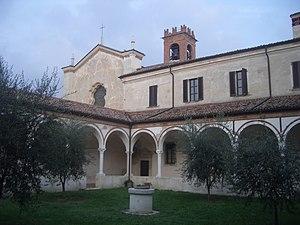
Rodengo-Saiano est une commune italienne de la province de Brescia dans la région Lombardie en Italie.